Vilamarí

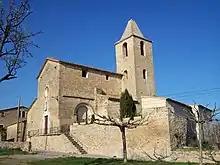
Saint Mary of Vilamarí

Vilamarí is a village in the province of Girona and autonomous community of Catalonia, Spain.